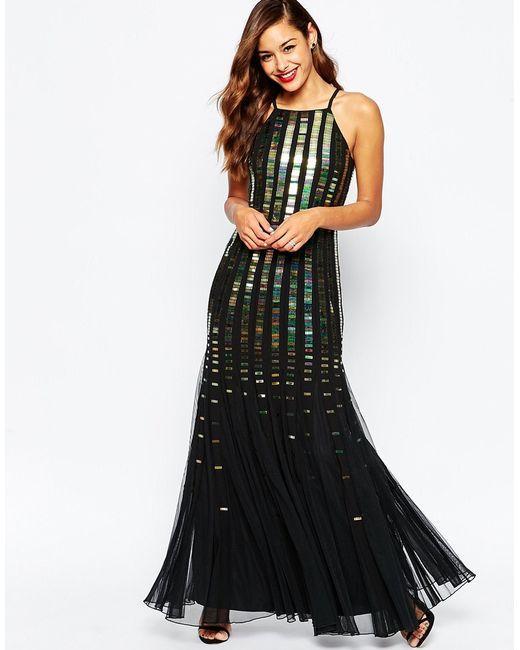
Schwarzes ärmelloses Damen Partykleid einfach